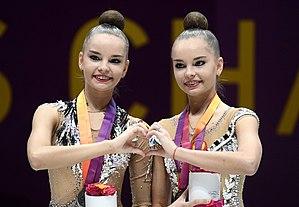
Cet article dresse une liste de jumeaux célèbres, laquelle inclut aussi des naissances multiples, des frères ou sœurs siamois, de célèbres jumeaux contemporains, des jumeaux sportifs, des jumeaux mythologiques, des jumeaux historiques, des jumeaux fictifs, des célébrités ayant un jumeau et des records établis par des jumeaux.